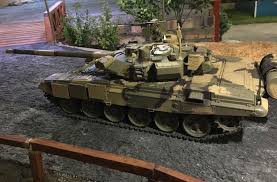
Label: T-90